Grenoble–Montmélian railway

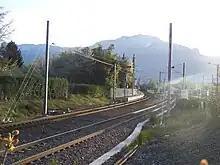
The end of electrification at Grenoble Universités-Gières until 2013

In an effort to make the line more profitable, the stations St Hélène du Lac, Le-Cheylas-la-Bussière, Tencin-Theys, Lancey and Domène were all closed to passenger traffic during the 1990s. Domène station stayed open in order to man the nearby factory slidings although trains do not stop. There is also a bus service between Goncelin and Le-Cheylas-la-Bussière. Lancey was reopened in 2005, something very exceptional in France. For this, the station was completely refurbished.